Cleveland Guardians

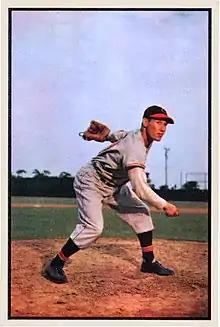
Bob Feller; winner of the A.L. pitching Triple Crown in 1940, member of the 1948 World Series Championship team, the Indians all-time leader in wins and strikeouts, and an MLB Hall of Famer

In September 1920, the Black Sox Scandal came to a boil. With just a few games left in the season, and Cleveland and Chicago neck-and-neck for first place at 94–54 and 95–56 respectively, the Chicago owner suspended eight players. The White Sox lost two of three in their final series, while Cleveland won four and lost two in their final two series. Cleveland finished two games ahead of Chicago and three games ahead of the Yankees to win its first pennant, led by Speaker's .388 hitting, Jim Bagby's 30 victories and solid performances from Steve O'Neill and Stan Coveleski. Cleveland went on to defeat the Brooklyn Robins 5–2 in the World Series for their first title, winning four games in a row after the Robins took a 2–1 Series lead. The Series included three memorable "firsts", all of them in Game 5 at Cleveland, and all by the home team. In the first inning, right fielder Elmer Smith hit the first Series grand slam. In the fourth inning, Jim Bagby hit the first Series home run by a pitcher. In the top of the fifth inning, second baseman Bill Wambsganss executed the first (and only, so far) unassisted triple play in World Series history, in fact, the only Series triple play of any kind.